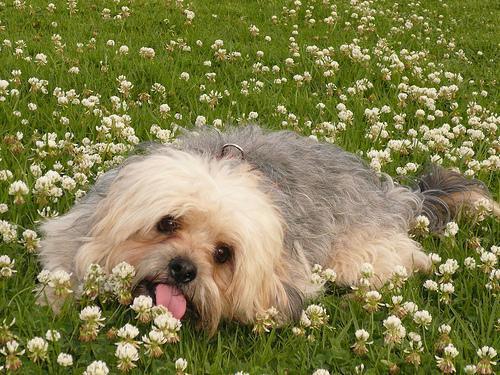
havanese